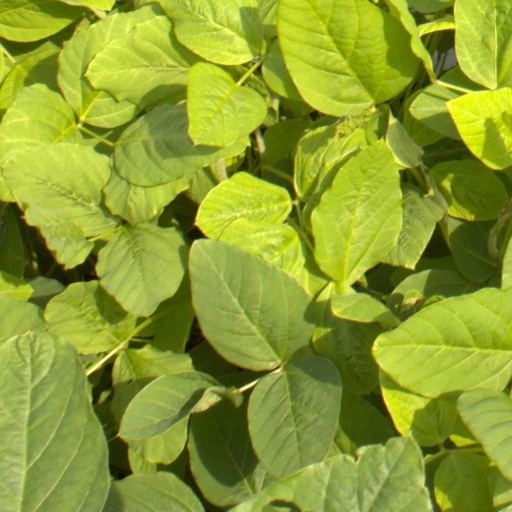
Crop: soybean